Branislaw Tarashkyevich

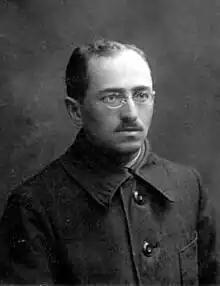
Portrait of Branislaw Tarashkyevich

Branislaw Adamavich Tarashkyevich (20 January 1892 – 29 November 1938) was a Belarusian public figure, politician, and linguist.